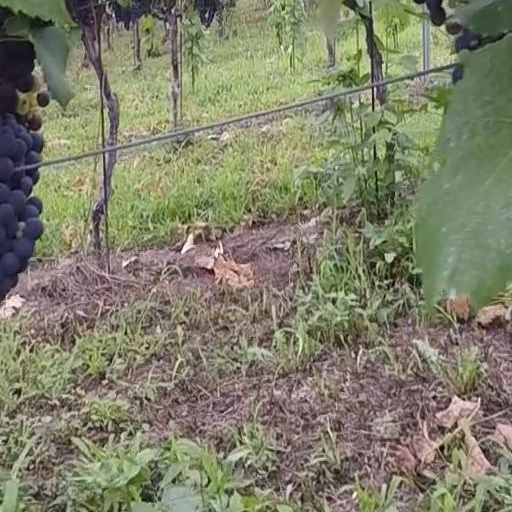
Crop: grape